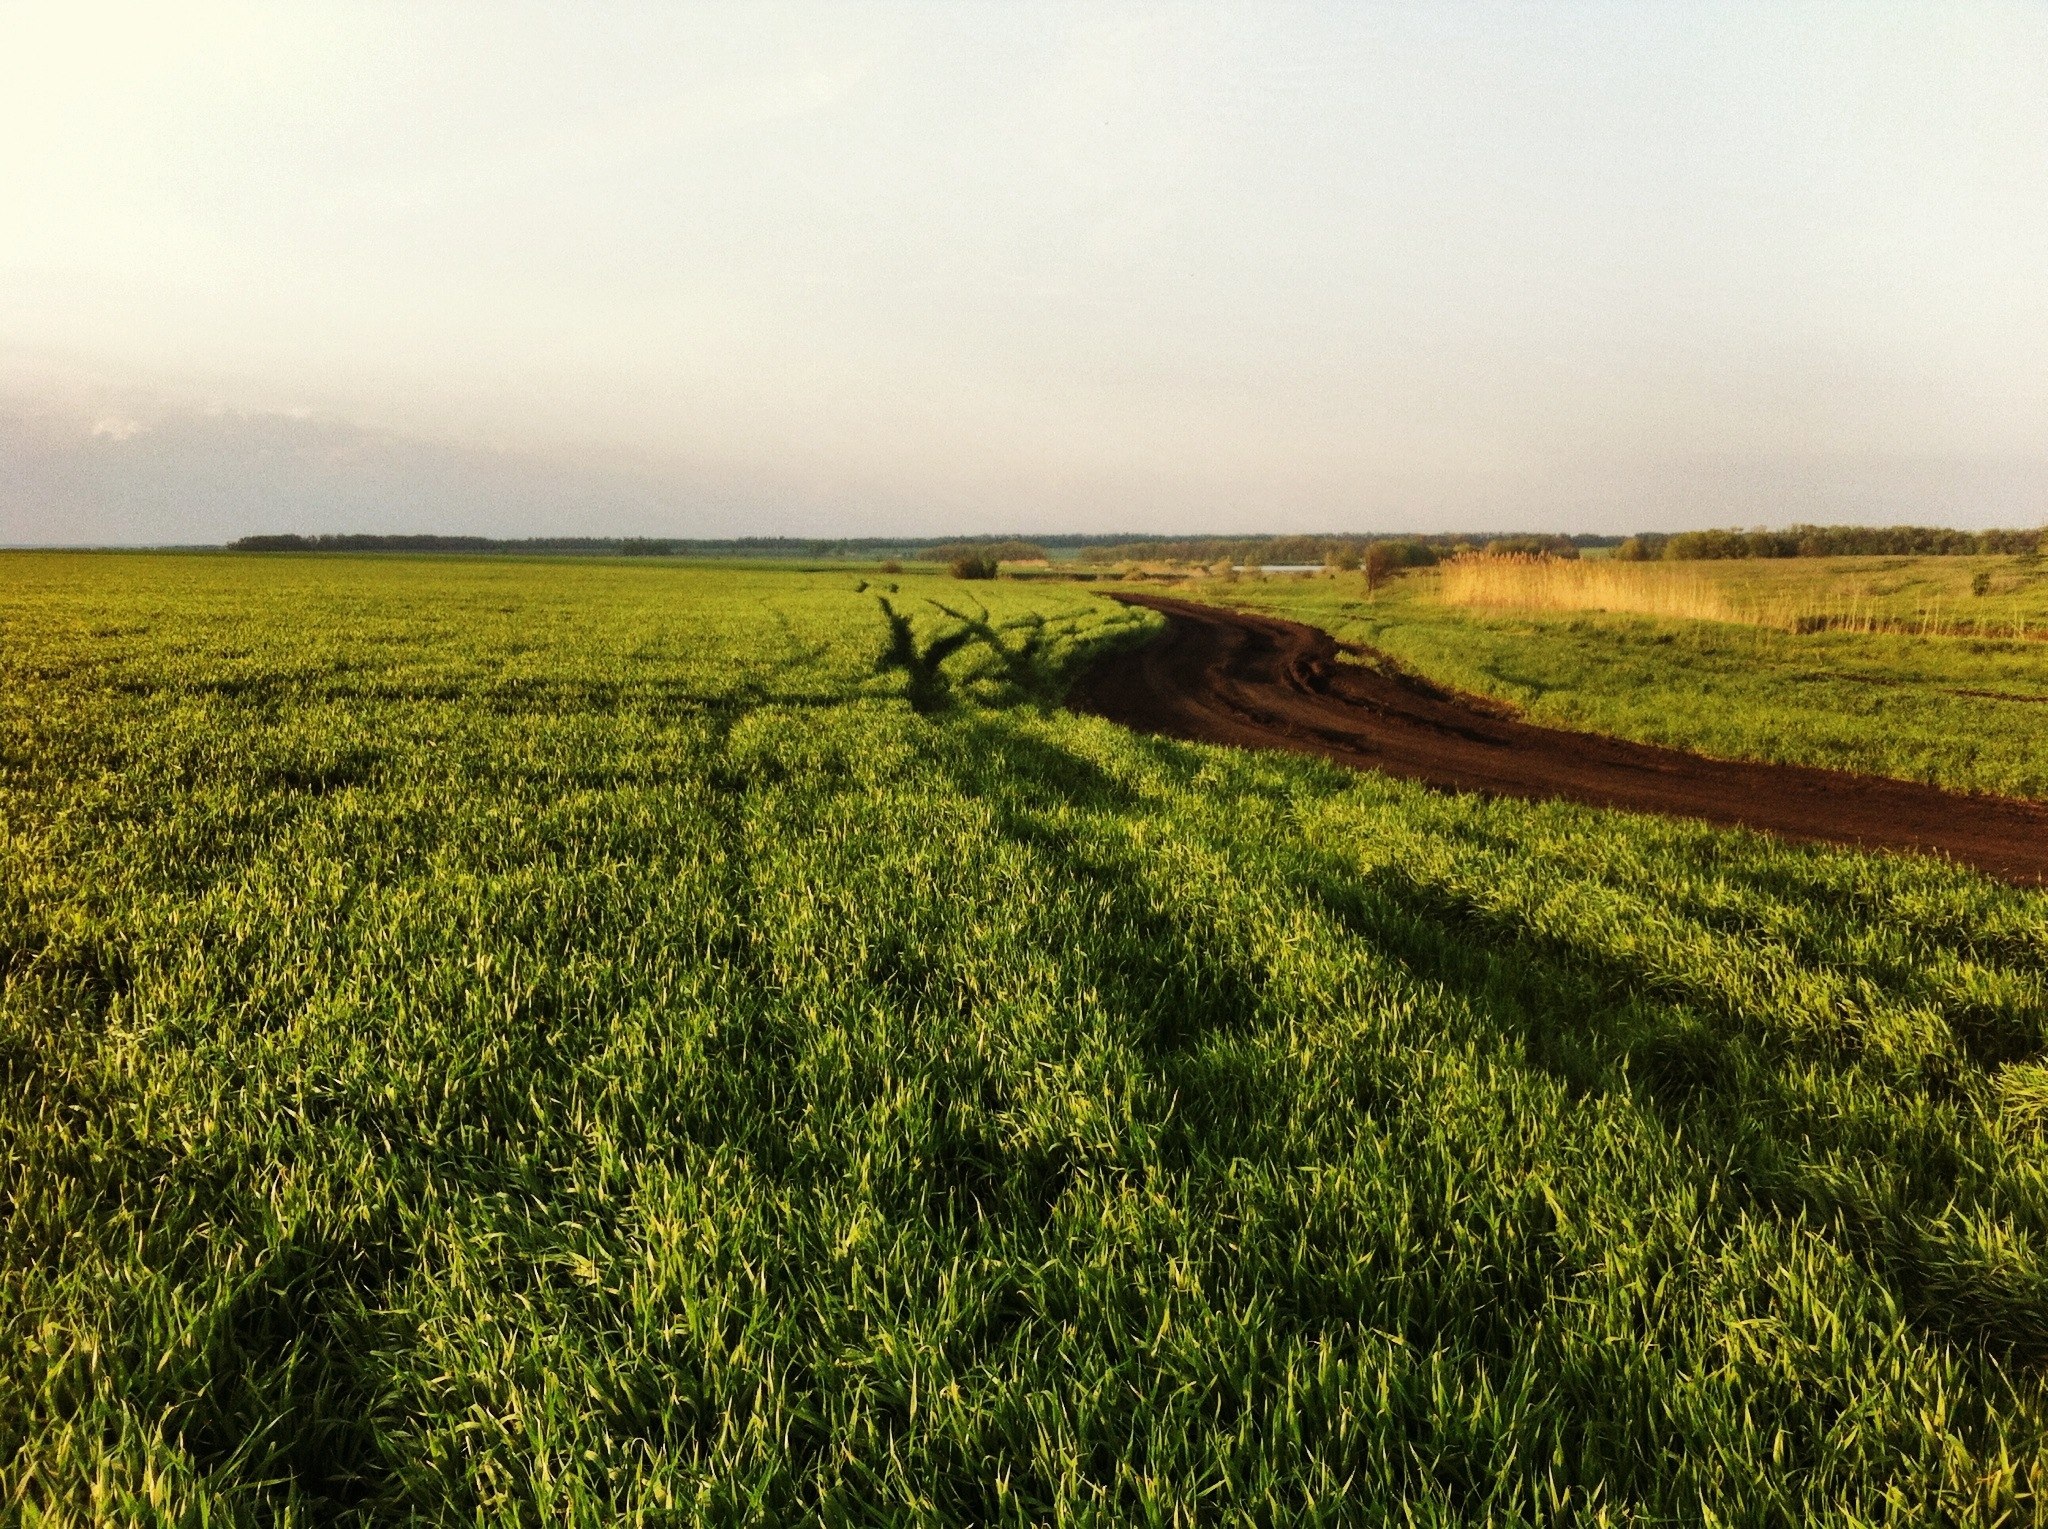
landscape, nature, grass, horizon, marsh, plant, field, farm, meadow, prairie, flower, summer, village, food, produce, vegetable, crop, pasture, soil, agriculture, plain, rapeseed, fields, grassland, plantation, canola, ecosystem, brassica, steppe, rural area, paddy field, flowering plant, grass family, land plant, mustard plant